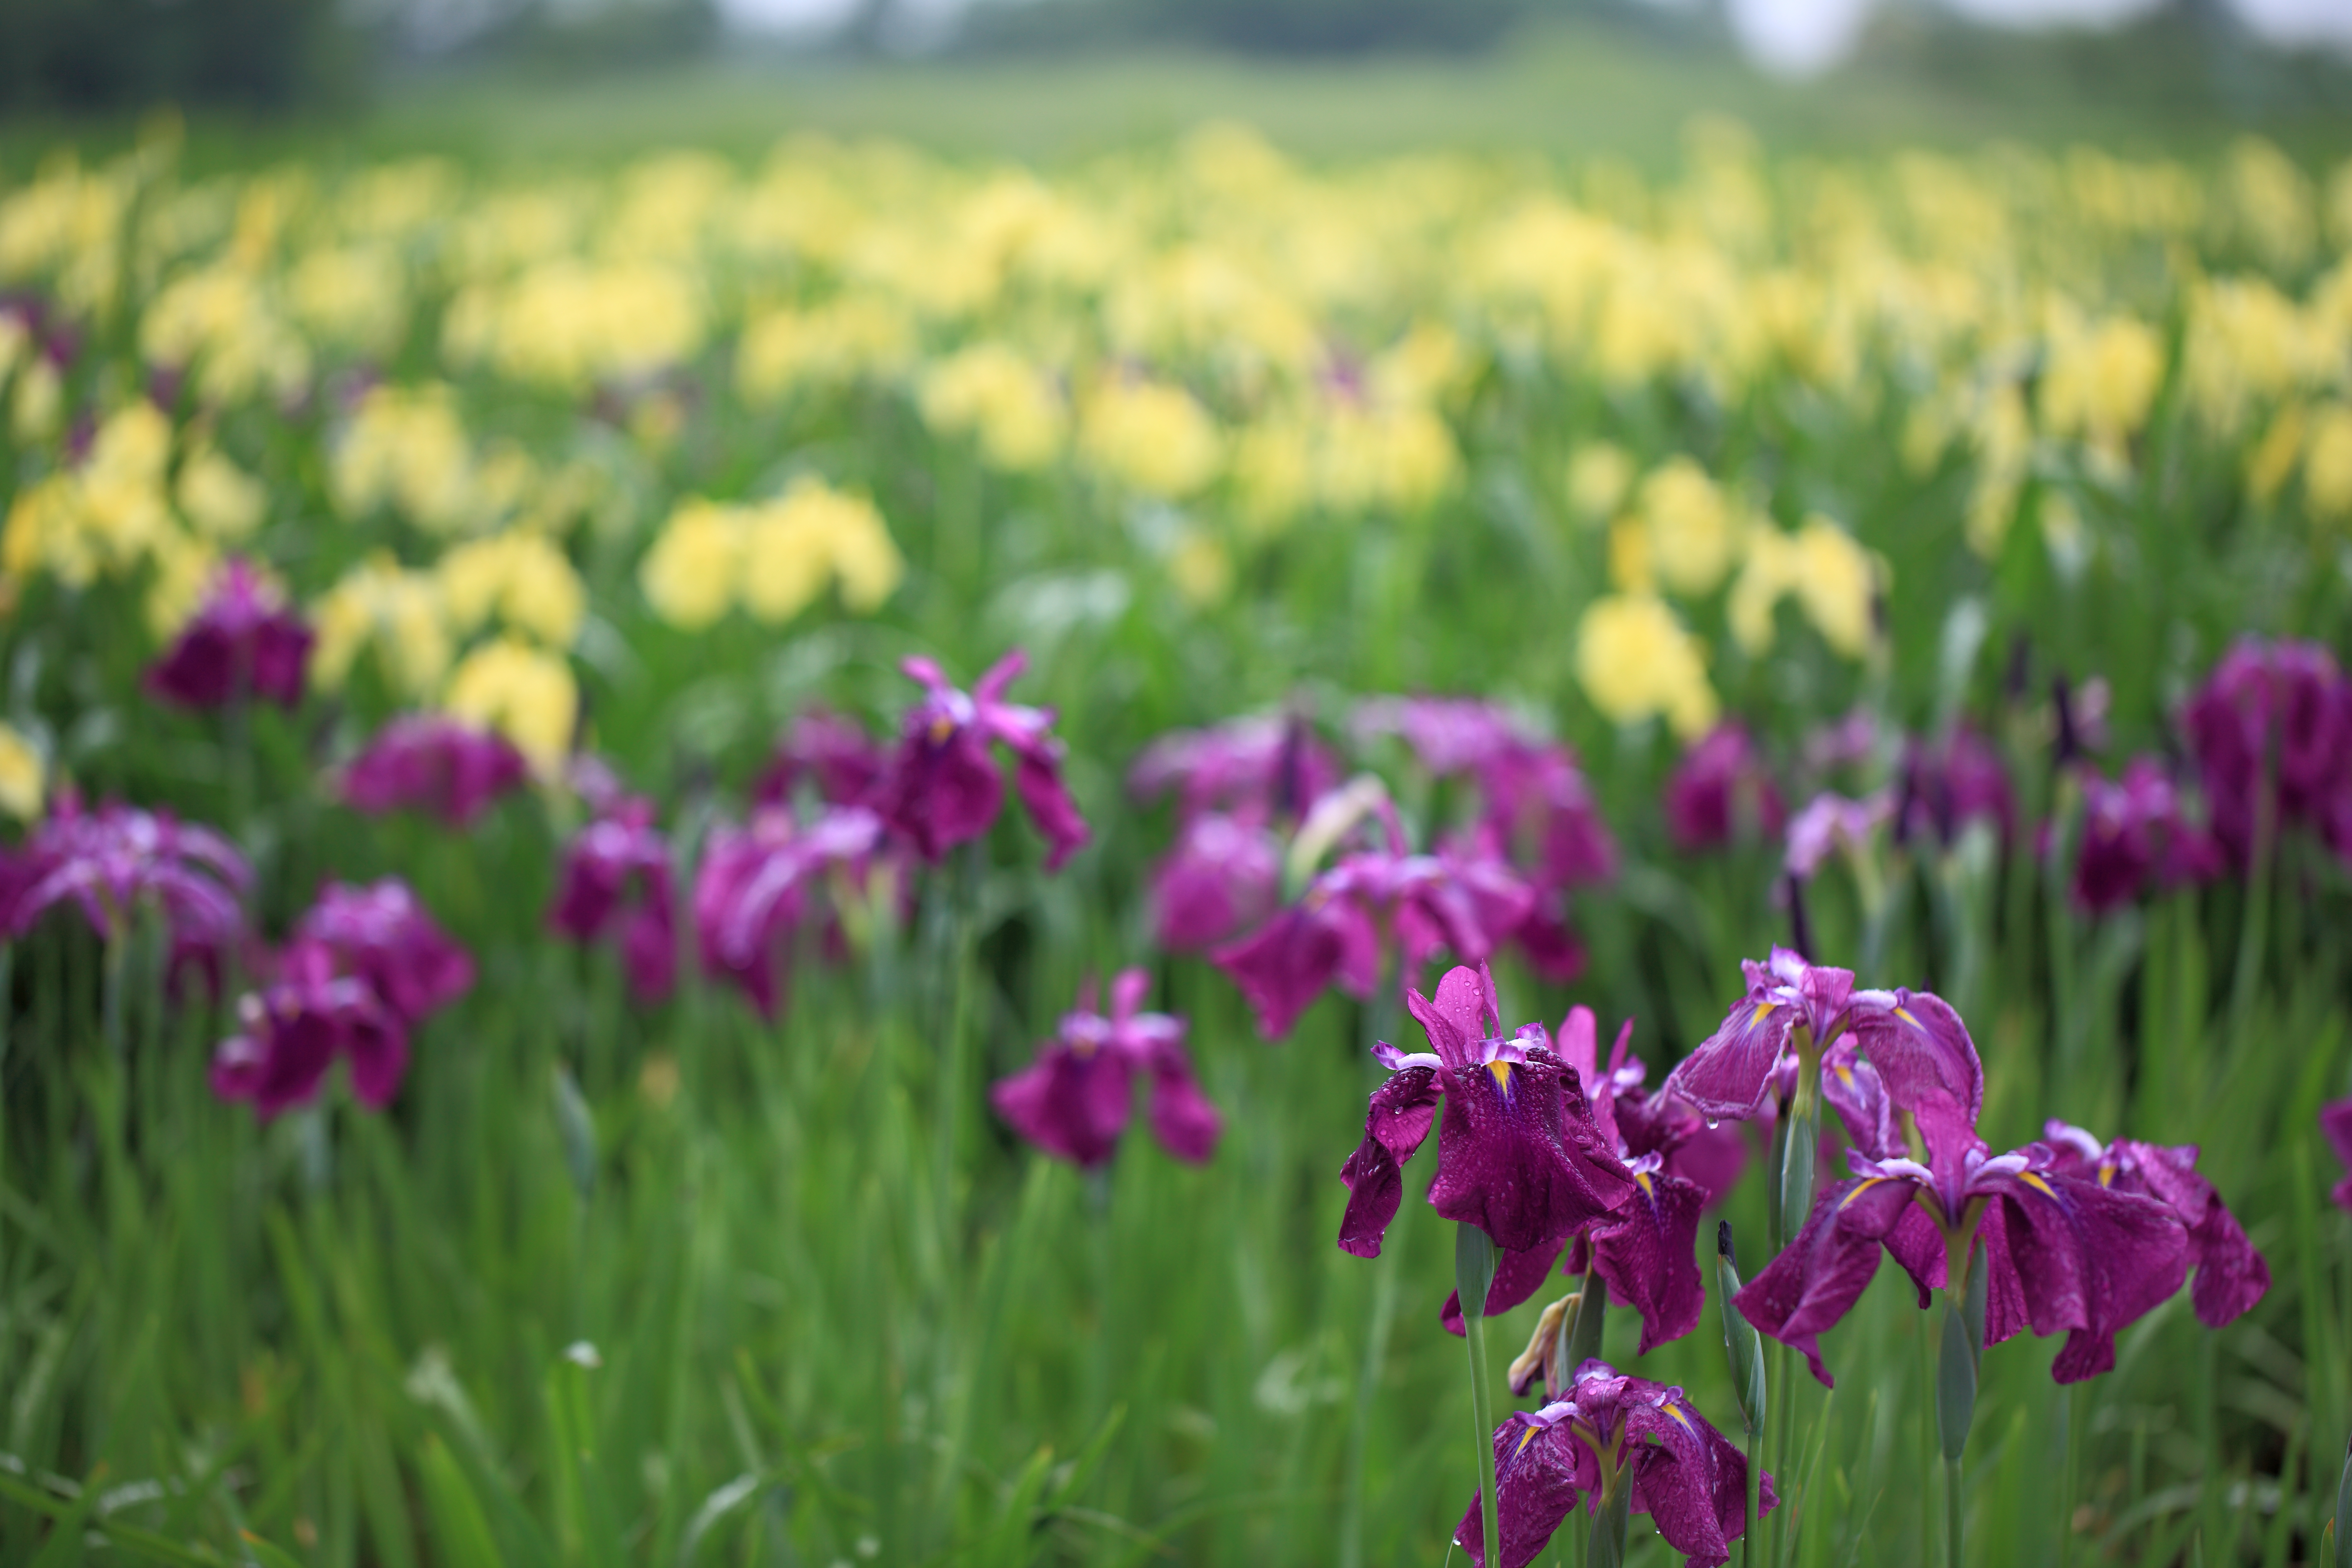
nature, grass, blossom, plant, field, meadow, prairie, flower, high, botany, flora, wildflower, grassland, iris, 5d, hires, markii, hi, res, resolution, taxonomybinomial, ensata, irisensata, flowering plant, land plant